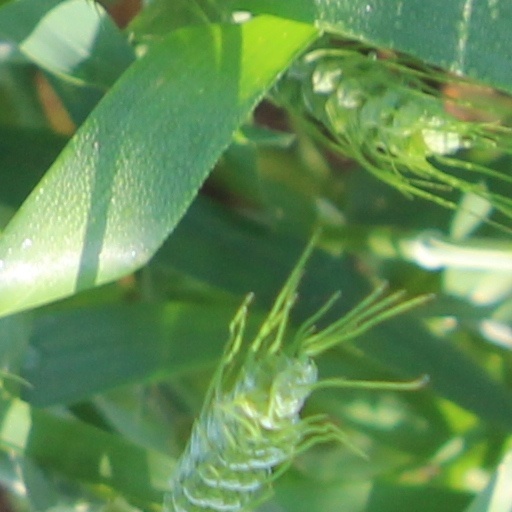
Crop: wheat